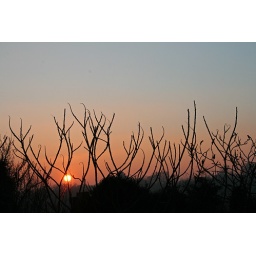
........Sunset on 9 January 2009 - clear skies, no clouds and already below freezing.